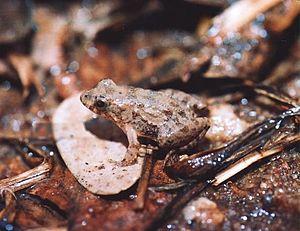
Pseudopaludicola mystacalis est une espèce d'amphibiens de la famille des Leptodactylidae.